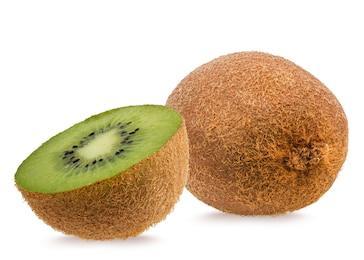
Label: Kiwi